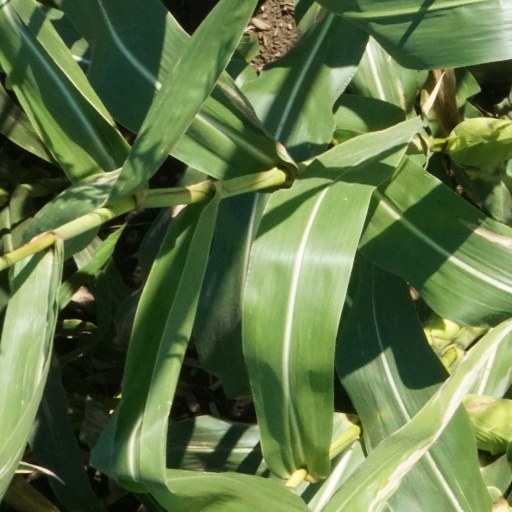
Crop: maize; corn